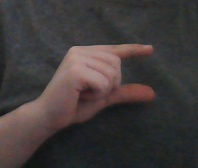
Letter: dal